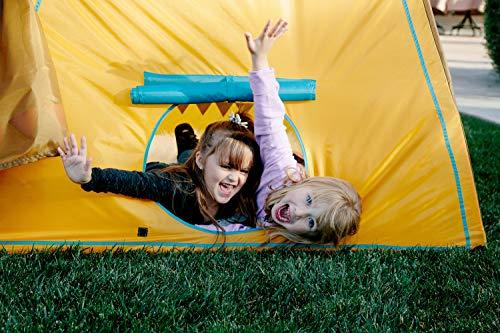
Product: Pacific Play Tents 30610 Kids Giant Tee Pee Tent Playhouse, 59" x 59" x 96"
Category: Toys & Games | Sports & Outdoor Play | Play Tents & Tunnels
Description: Teepee size: 5 feet X 5 feet X 8 feet high, Imagination stimulating graphics.
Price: $84.99
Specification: ProductDimensions:60x60x96inches|ItemWeight:9.1ounces|ShippingWeight:8.7pounds(Viewshippingratesandpolicies)|DomesticShipping:ItemcanbeshippedwithinU.S.|InternationalShipping:ThisitemcanbeshippedtoselectcountriesoutsideoftheU.S.LearnMore|ShippingAdvisory:Thisitemmustbeshippedseparatelyfromotheritemsinyourorder.Additionalshippingchargeswillnotapply.|ASIN:B0002COJ1M|Itemmodelnumber:30610|Manufacturerrecommendedage:36months-10years